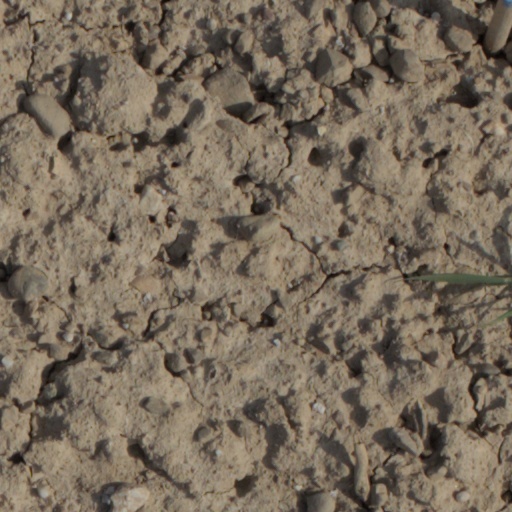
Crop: wheat